Eega

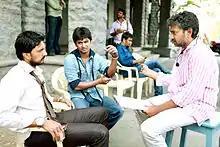
Sudeepa ("left"), Nani ("middle"), and Rajamouli during filming

Principal photography began on 22 February 2011 in Hyderabad; ninety percent of the film was shot at Ramanaidu Studios in the city. A sequence was filmed at Sri Sita Ramachandra Swamy Temple in Ammapally near Shamshabad, in early March 2011. Scenes with Nani, Samantha, and Sudeepa were filmed during the first shooting schedule, which was completed on 16 March. Shooting was disrupted in April by an ongoing labour dispute between film workers and producers. Rajamouli considered moving "Eega" out of Hyderabad if the strike continued. Filming continued in Kokapet in early September 2011, and principal photography was completed in late February 2012 as post-production began.